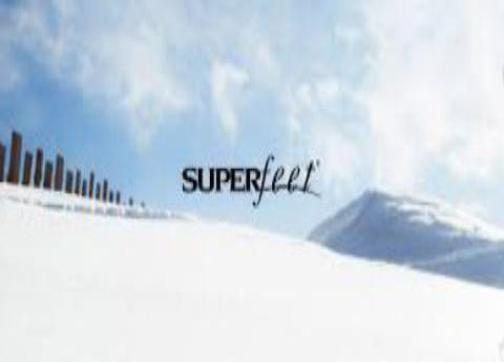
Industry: Clothes